Hugo W. Koehler

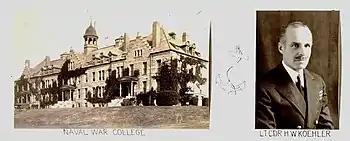
Lt. Cdr. Hugo Koehler, member of teaching staff at the Naval War College, 1926-27

On October 6, Dratsenko's army crossed the Dnieper at Khortytsia, to the surprise of the Reds who did not expect a crossing there, and giving a momentary advantage as Dratsenko's forces captured Red troops and threatened communication lines. A couple days later, Koehler witnessed the crossing of the Dnieper by Kutepov with a shock force of three infantry and three cavalry divisions, writing in his report, "The crossing of the Dnieper on October eighth and the advance into the Ukraine was one of the most interesting operations I saw, as it perfectly illustrated General Kutepov's methods. On the previous day I had seen the capture on Chertisa Island... former stronghold from which the old Zaporogian Cossacks directed raids against rich towns from Constantinople to Poland...At daybreak, as soon as the opposite shore could be made out, artillery began a brisk fire followed by all the noise the single machine gun company could produce. Twenty minutes later, at three of the most difficult places to get across- on account of the width and depth of the river-- the army began its crossing, Red artillery meanwhile pouring in an overwhelming fire on the ford being so carefully avoided. Result was one division across at a cost of eleven men wounded and en entire cavalry corps and another division crossed with no casualties whatsoever. Within forty minutes some nine hundred Bolshevik prisoners were busy hauling White Russian artillery across the river... I kept on with General Babiev's cavalry and by nightfall... counted over 3,000 prisoners..."